Arriva Scotland West

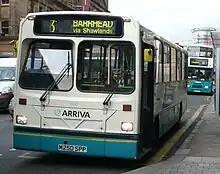
Wright Handybus bodied Dennis Dart in Glasgow in April 2008

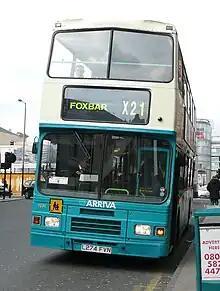
Alexander RH bodied Leyland Olympian in Glasgow in April 2008

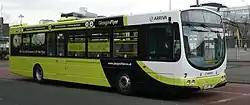
Wright Eclipse Urban bodied Volvo B7RLE used on the Glasgow Flyer service in April 2008

Clydeside was formed as Clydeside Scottish in June 1985 from the northern operations of Western SMT to prepare the state-owned parent company, the Scottish Bus Group, for deregulation.